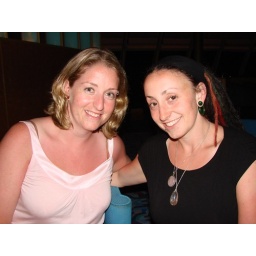
Sheri, me and my rash good thing I am in a pink shirt